Torre del Reformador

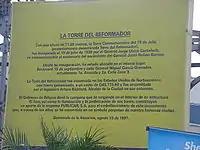

The tower had been fabricated by the United States Steel Products Company. Its original name was "".